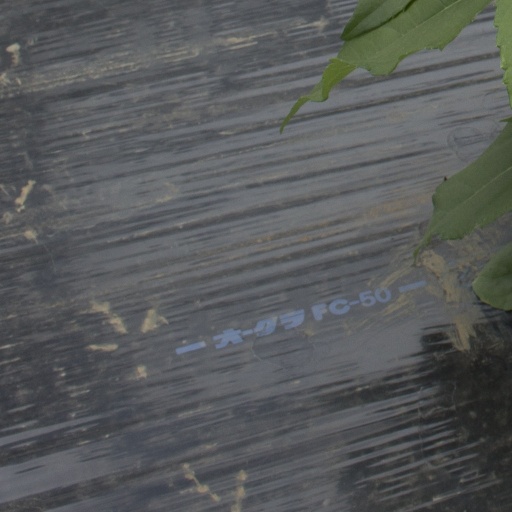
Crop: Jerusalem artichoke